Shin Megami Tensei: Strange Journey

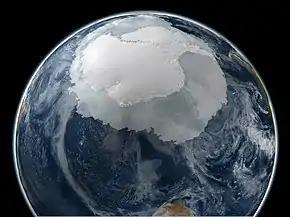
The game's setting in Antarctica was chosen with an international audience in mind. The setting and subsequent character interactions were inspired by John Carpenter's 1982 film "The Thing".

"Strange Journey" was co-developed by Atlus and Lancarse, the developers of the "Etrian Odyssey" series. "Strange Journey" ran on a modified version of the engine used in the original "Etrian Odyssey". The Atlus staff were made up of many veterans of the "Megami Tensei" series: Kazuma Kaneko was producer, and character and demon designer; Eiji Ishida made his debut as a director after being chief designer for "Shin Megami Tensei: Nocturne"; and the scenario's main writer was Shogo Isogai, who had worked on "Shin Megami Tensei II", "Shin Megami Tensei If...", and "Nocturne". "Strange Journey" originated during talks among Atlus staff about creating a large-scale role-playing game using a small development team. Kaneko suggested a "Shin Megami Tensei" game for the Nintendo DS. While originally planned as a small casual-focused project with a short development time, it grew in scale and shifted towards more challenging gameplay design.